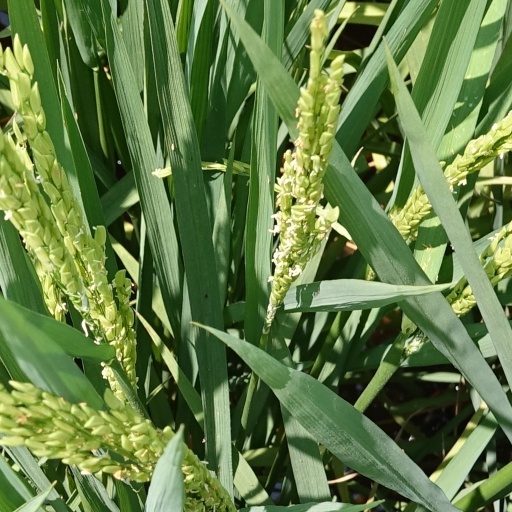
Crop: rice